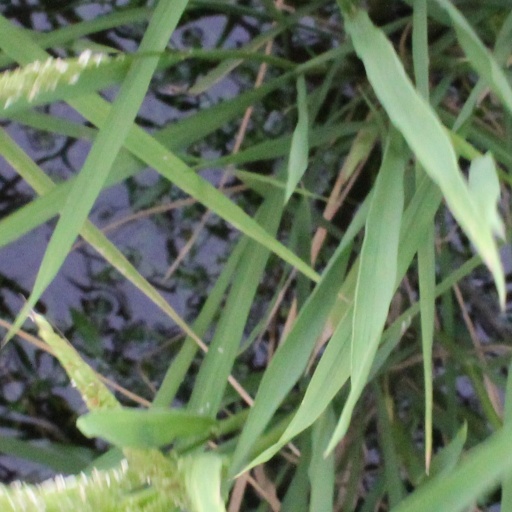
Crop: rice